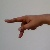
The image shows a hand gesture representing the letter 'P' in Indian Sign Language.